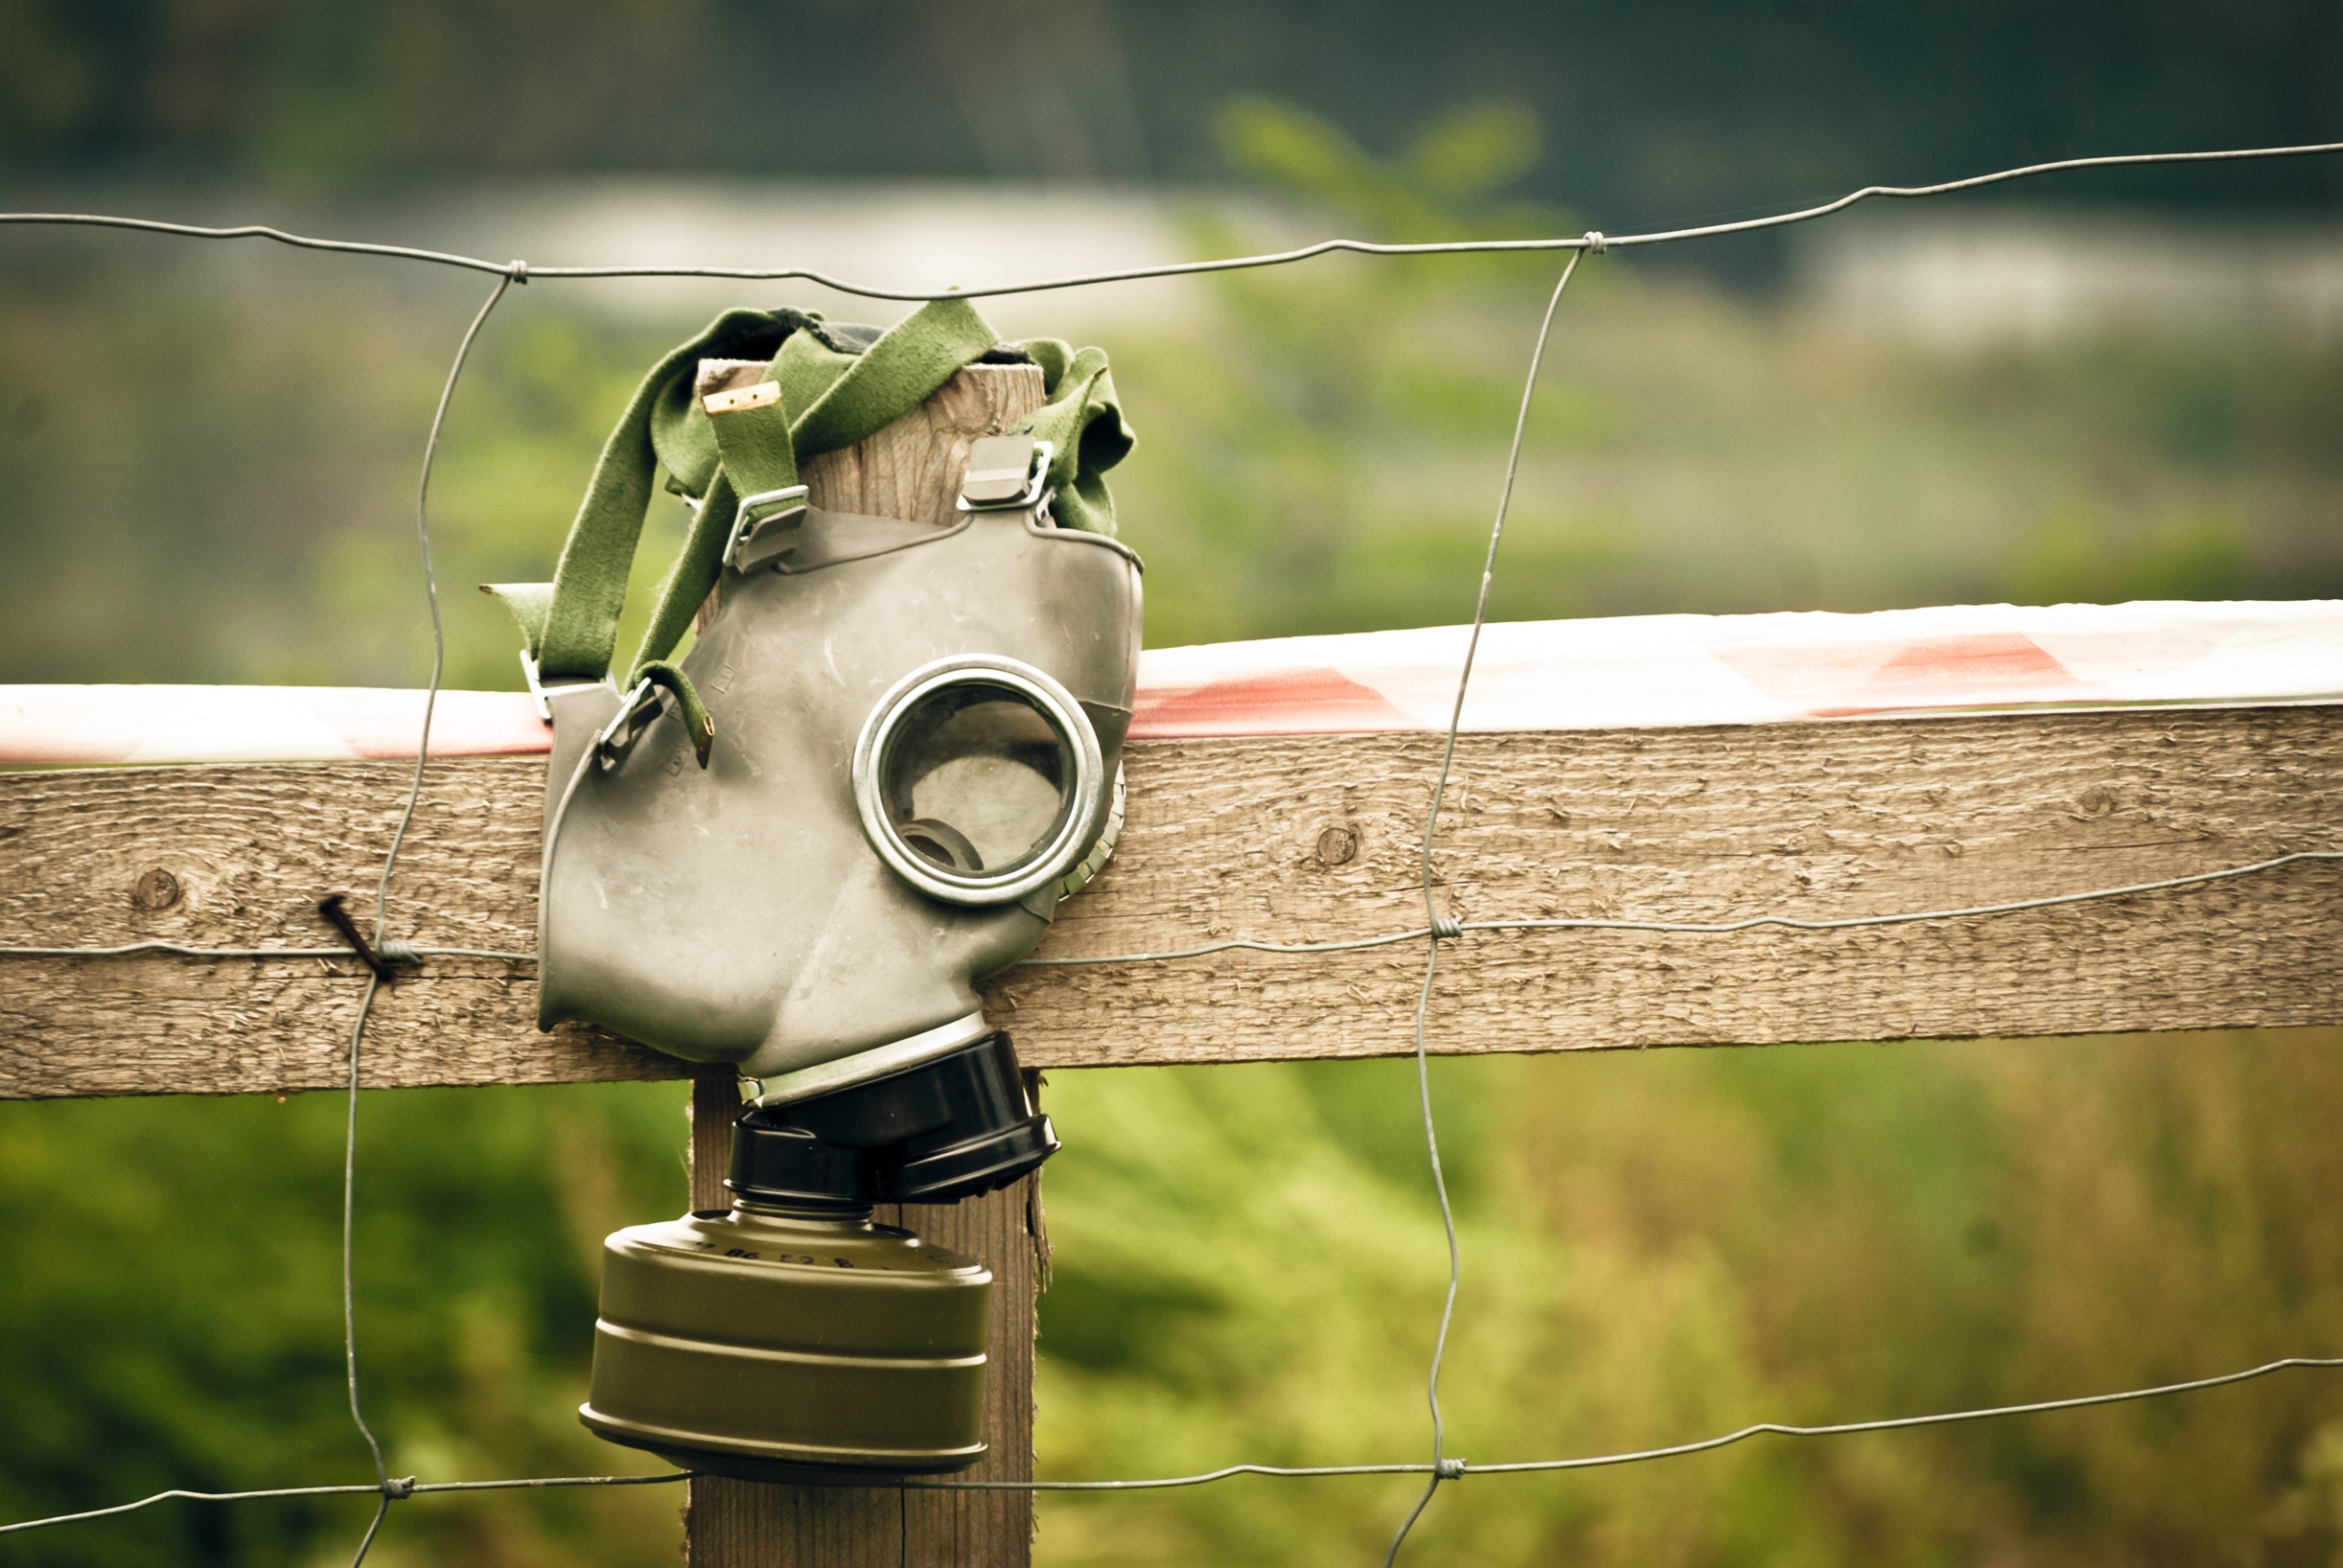
light, beam, wire, green, clothing, lighting, mask, gas mask, gas, oxygen, pollution, apocalypse, virus, ebola, the fence, postapokaliptyka, absorber, postapo